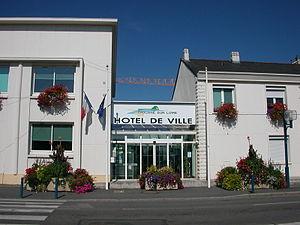
Hôtel de ville de Thouaré-sur-Loire